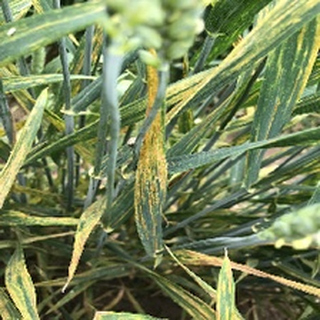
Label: wheat_yellow_rust